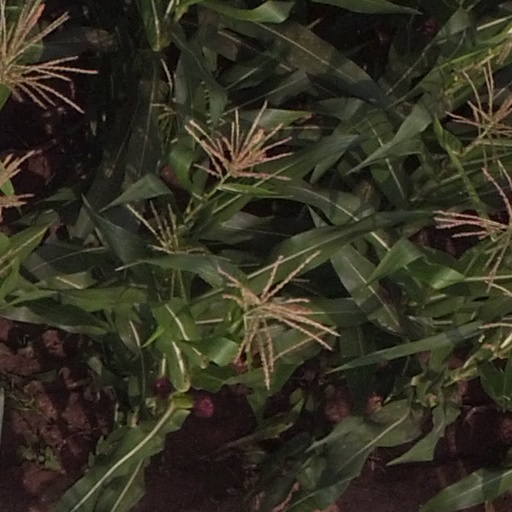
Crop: maize; corn